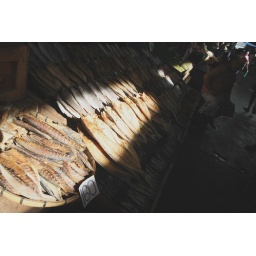
Variety of dried fish displayed at Bankerohan public market in Davao City.